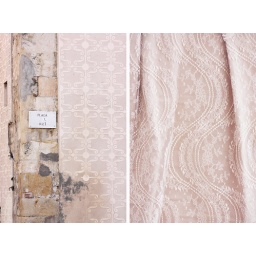
on the left - a wall in Spain (Tarragona), on he right - my dress